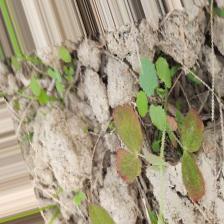
Label: Lentil Rust